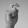
ASL letter: X